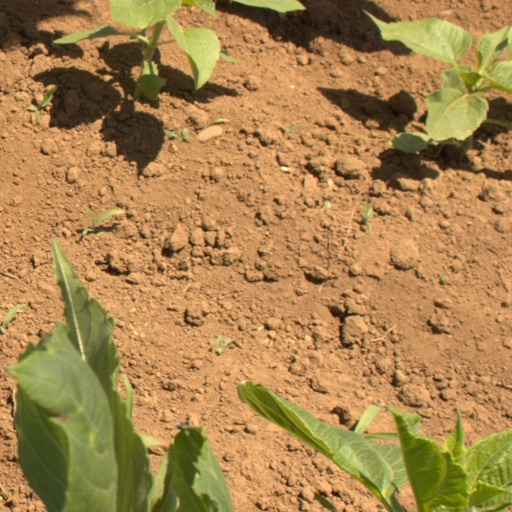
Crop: Jerusalem artichoke